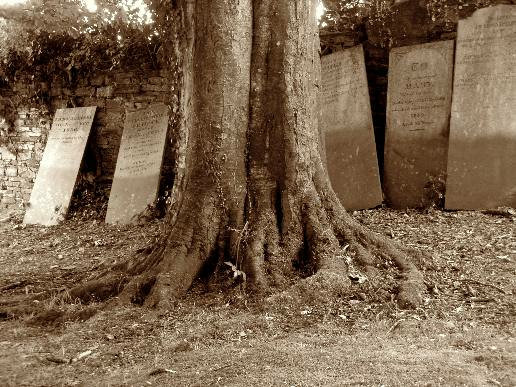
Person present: No